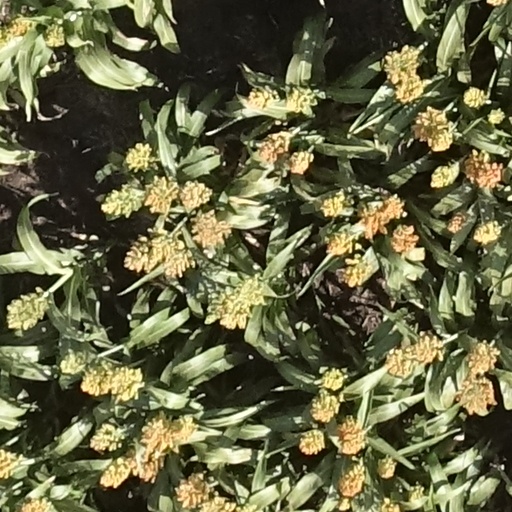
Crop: sorghum